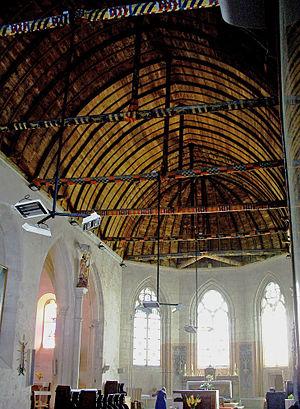
Mézières-en-Brenne - Église Sainte-Marie-Madeleine - Nef
L'église Sainte-Marie-Madeleine de Mézières-en-Brenne est une église catholique française. Elle est située sur le territoire de la commune de Mézières-en-Brenne, dans le département de l'Indre, en région Centre-Val de Loire.